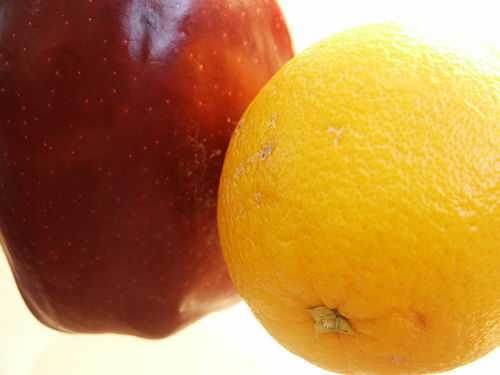
Label: Orange